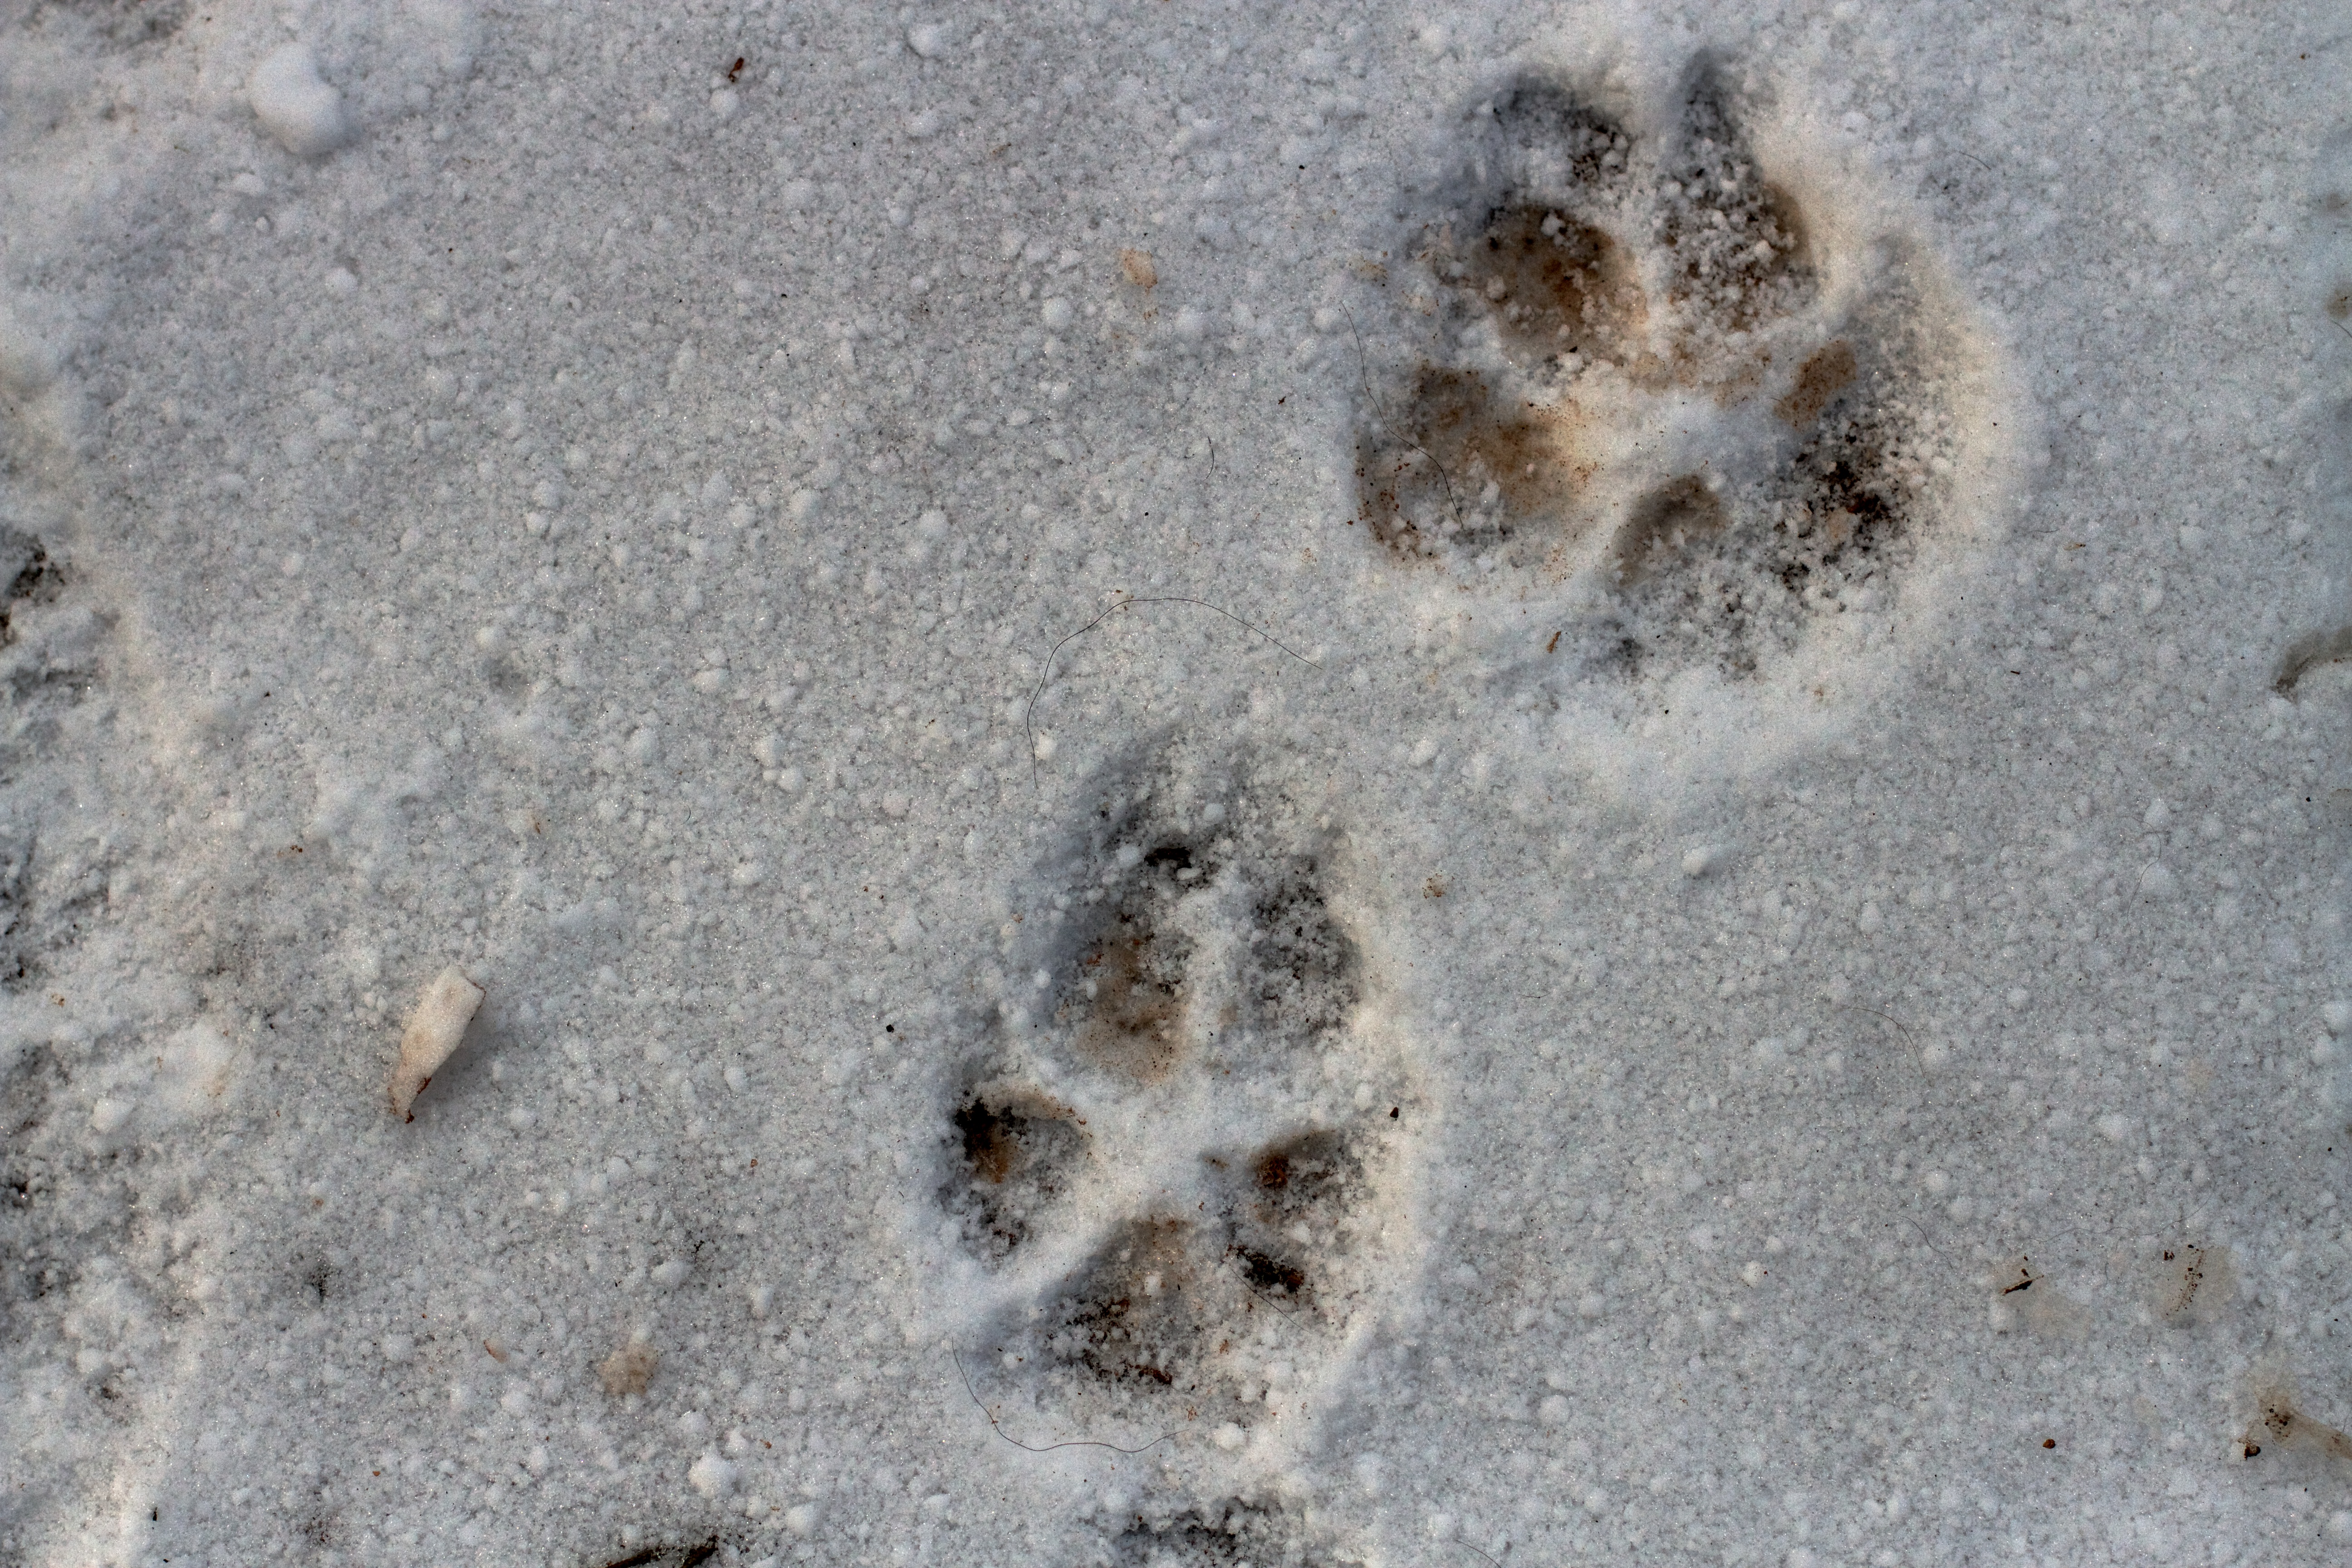
sand, snow, flower, dog, wildlife, mammal, squirrel